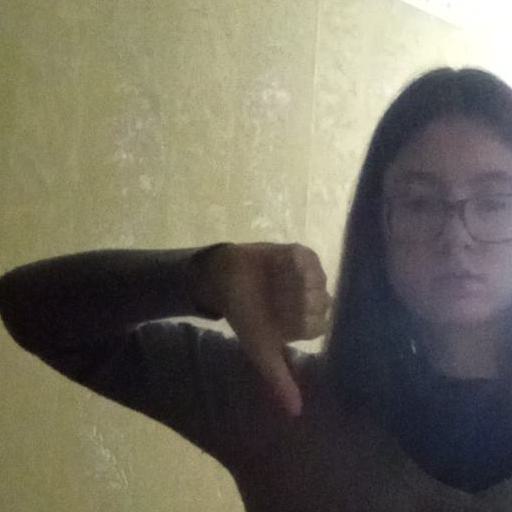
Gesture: dislike